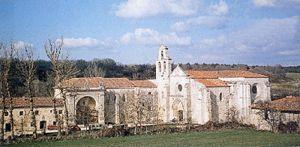
Le monastère de San Juan de Ortega est dédié au « saint cantonnier » San Juan de Ortega, c'est-à-dire en français « saint Jean des Orties ».
San Juan de Ortega est une localité du municipio de Barrios de Colina, comarca de l'Arlanzón, dans la communauté autonome de Castille-et-León, province de Burgos, située au nord de l’Espagne.